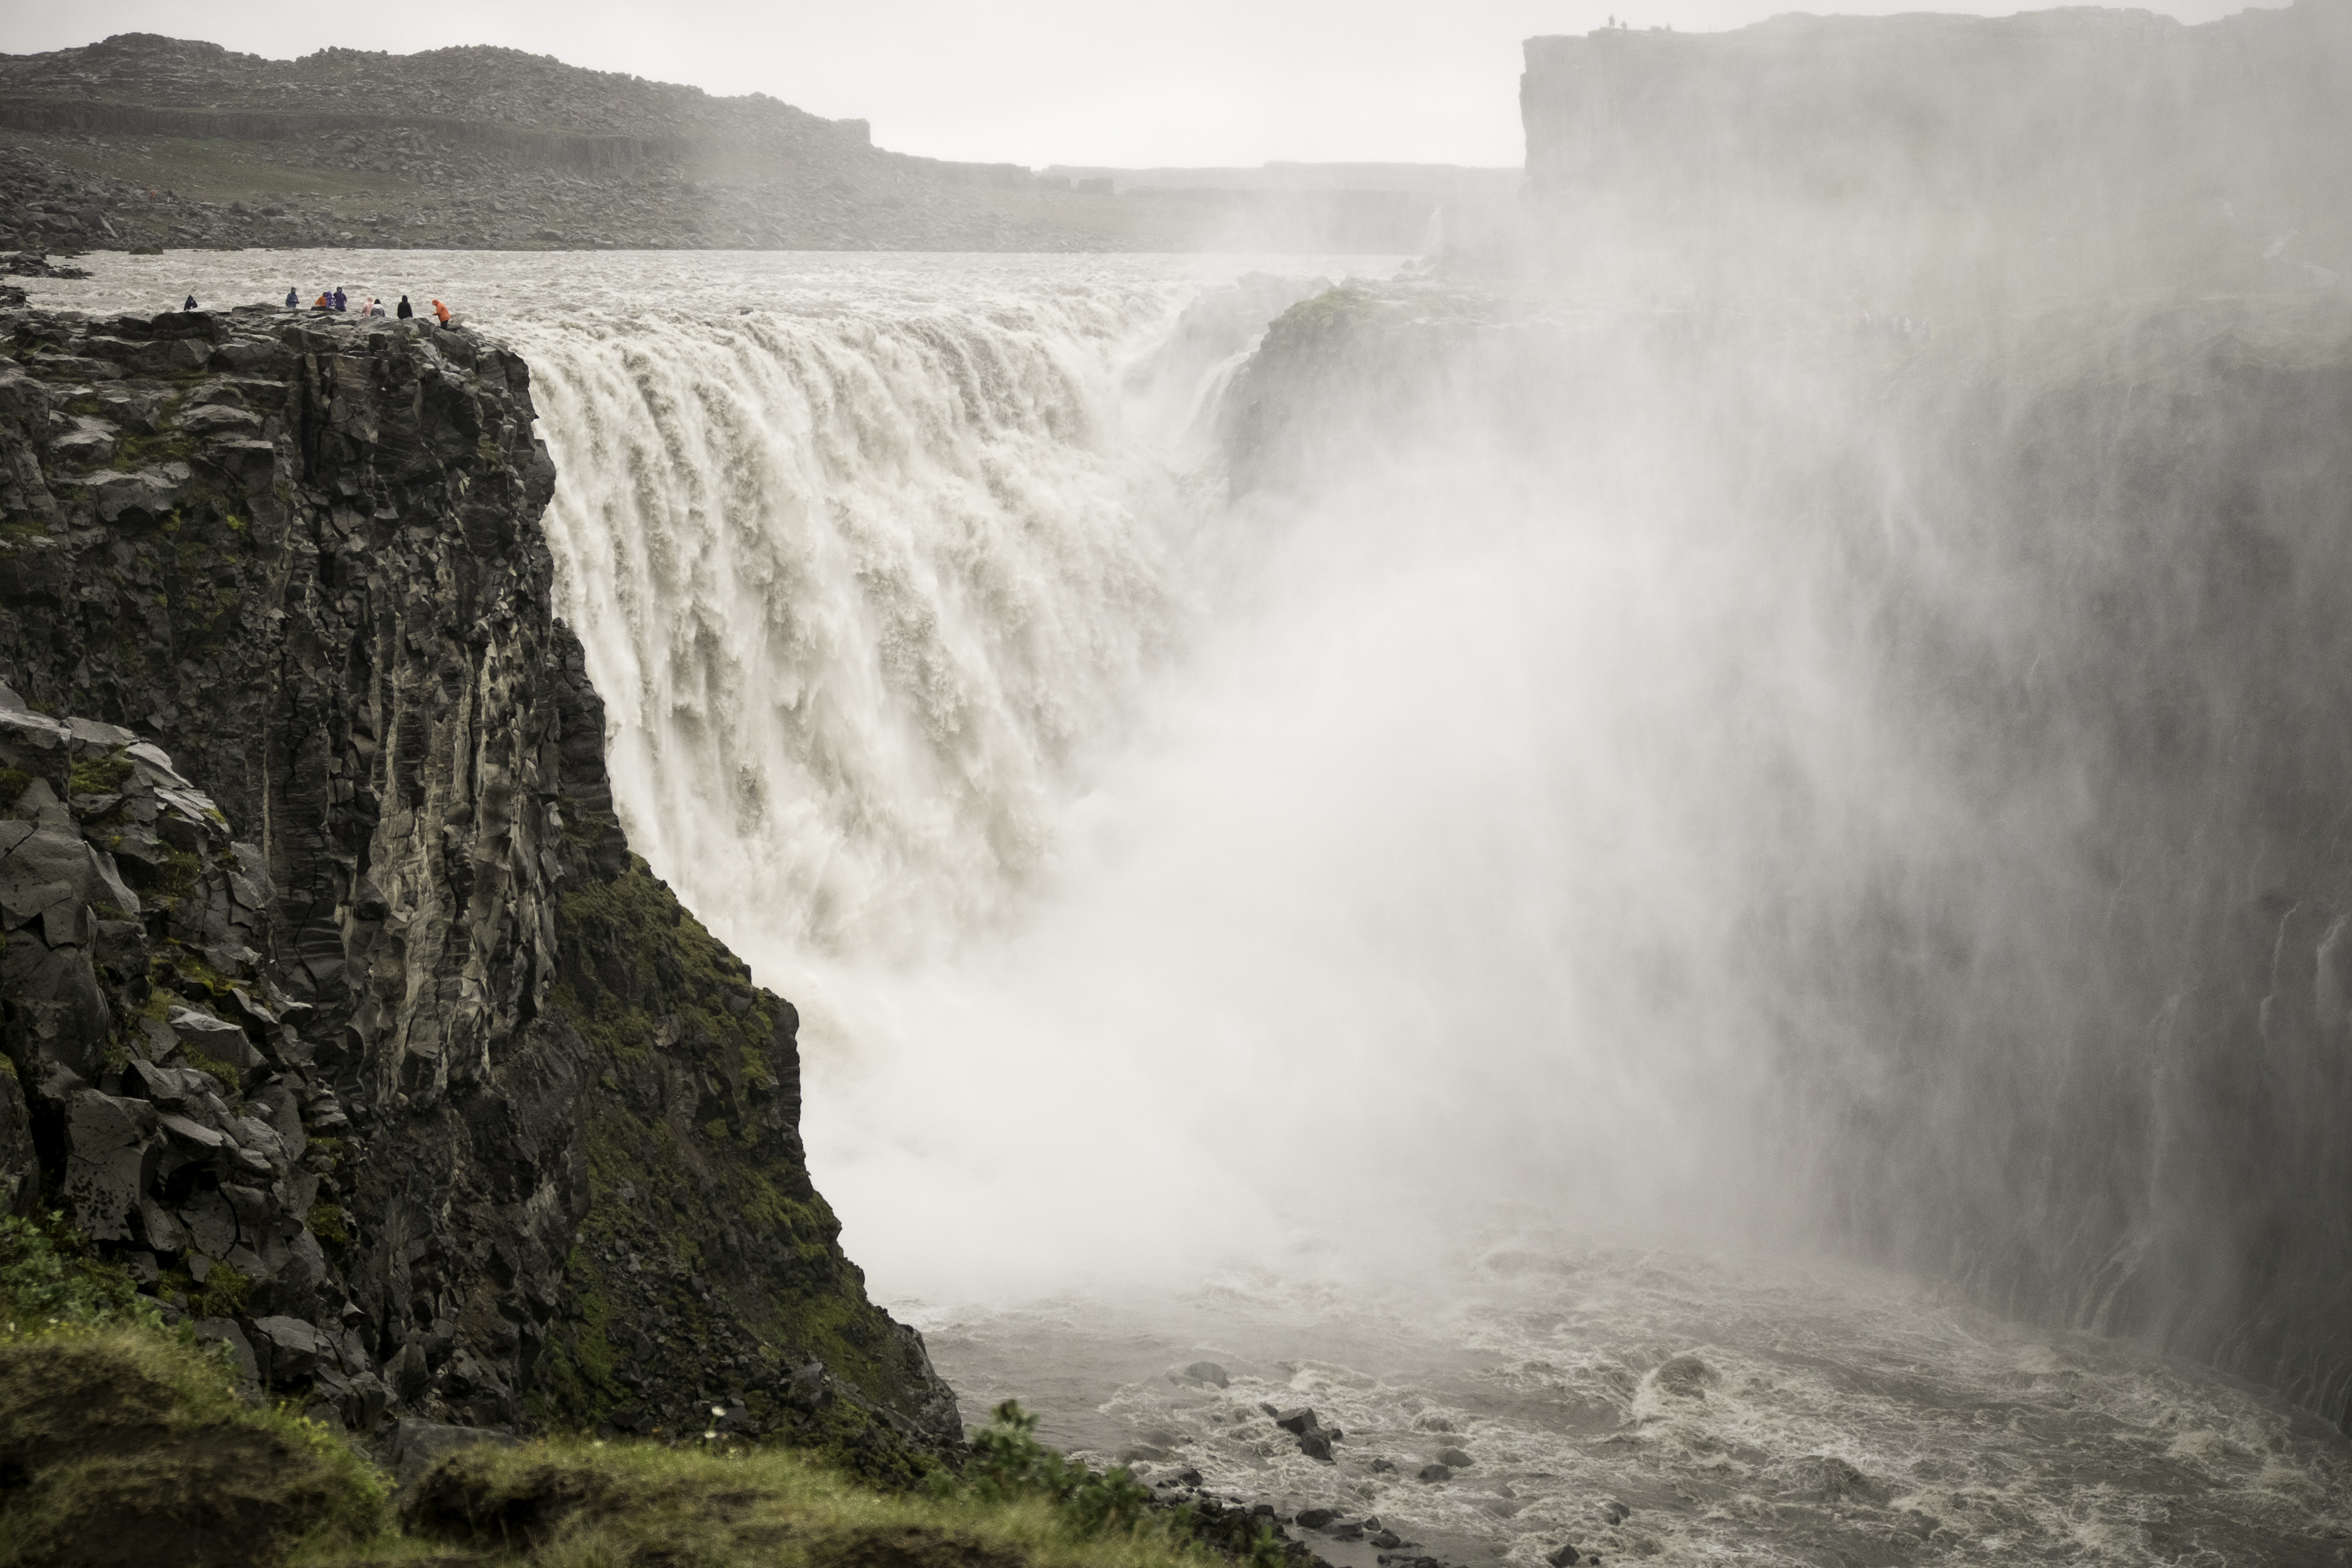
sea, coast, water, rock, waterfall, mist, wave, travel, cliff, fujifilm, iceland, terrain, body of water, is, fuji, water feature, fujixt1, fujix, dettifoss, atmospheric phenomenon, geological phenomenon, wind wave